Dave Brubeck

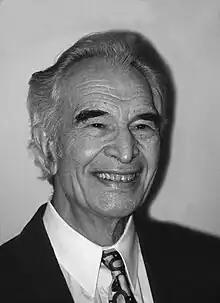
Brubeck in 2004

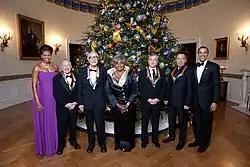
Brubeck (third from left), among Kennedy Center honorees 2009, flanked by President and Mrs. Obama at the Blue Room, White House, December 6, 2009 (his 89th birthday)

Brubeck founded the Brubeck Institute in 2000 with his wife, Iola, at their alma mater, the University of the Pacific. What began as a special archive, consisting of the personal document collection of the Brubecks, has since expanded to provide fellowships and educational opportunities in jazz for students. One of the main streets on which the school resides is named in his honor, Dave Brubeck Way.